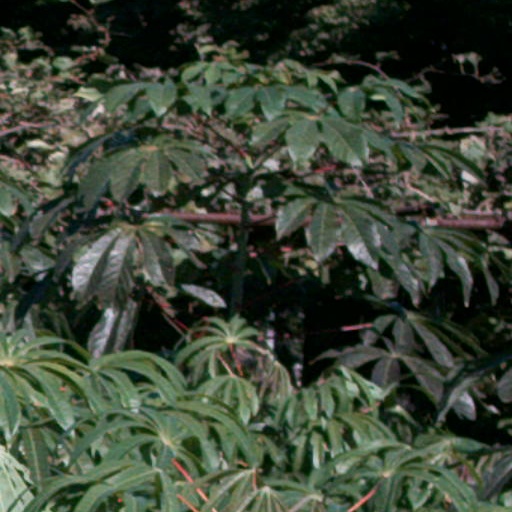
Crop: cassava